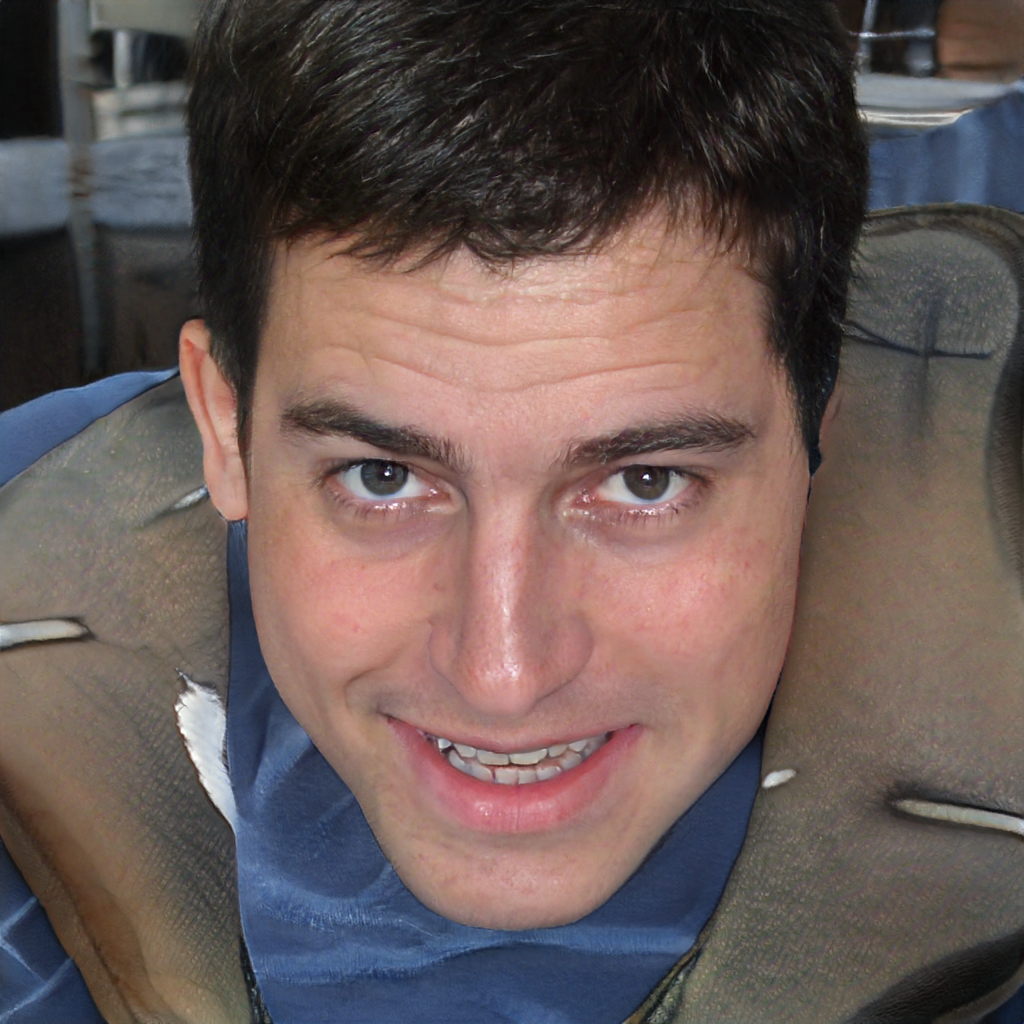
Gender: Male